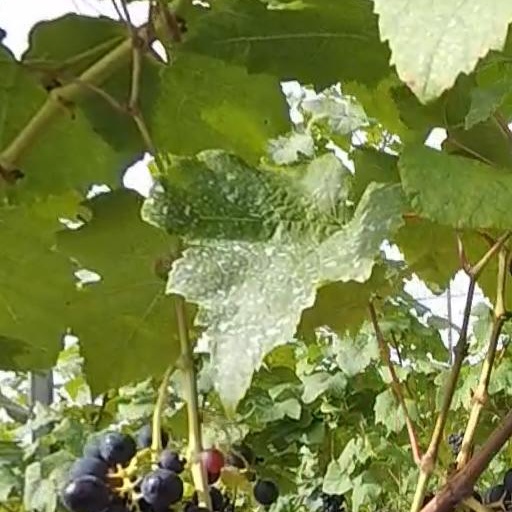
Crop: grape